Khao Chang

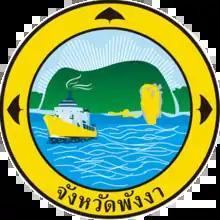
Provincial seal of Phang Nga

In the cultural context of Phang Nga, Khao Chang holds significant symbolic value. Its towering shape resembles a crouched elephant, a feature that has led to its inclusion in the provincial seal of Phang Nga.